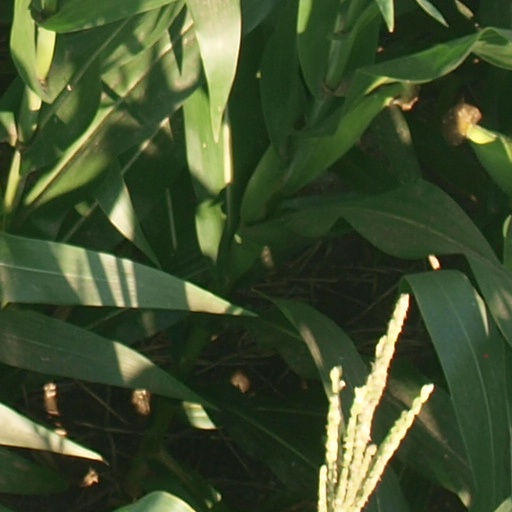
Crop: maize; corn